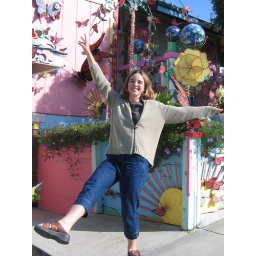
butterfly house in monterey